Ealdred (archbishop of York)

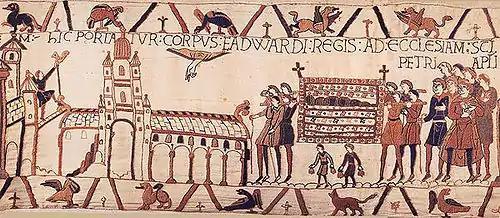
Tapestry image of a procession of men carrying a coffin heading towards a church building

Cynesige, the archbishop of York, died on 22 December 1060, and Ealdred was elected Archbishop of York on Christmas Day, 1060. Although a bishop was promptly appointed to Hereford, none was named to Worcester, and it appears Ealdred intended to retain Worcester along with York, which several of his predecessors had done. There were a few reasons for this, one of which was political, as the kings of England preferred to appoint bishops from the south to the northern bishoprics, hoping to counter the northern tendency towards separatism. Another reason was that York was not a wealthy see, and Worcester was. Holding Worcester along with York allowed the archbishop sufficient revenue to support himself.